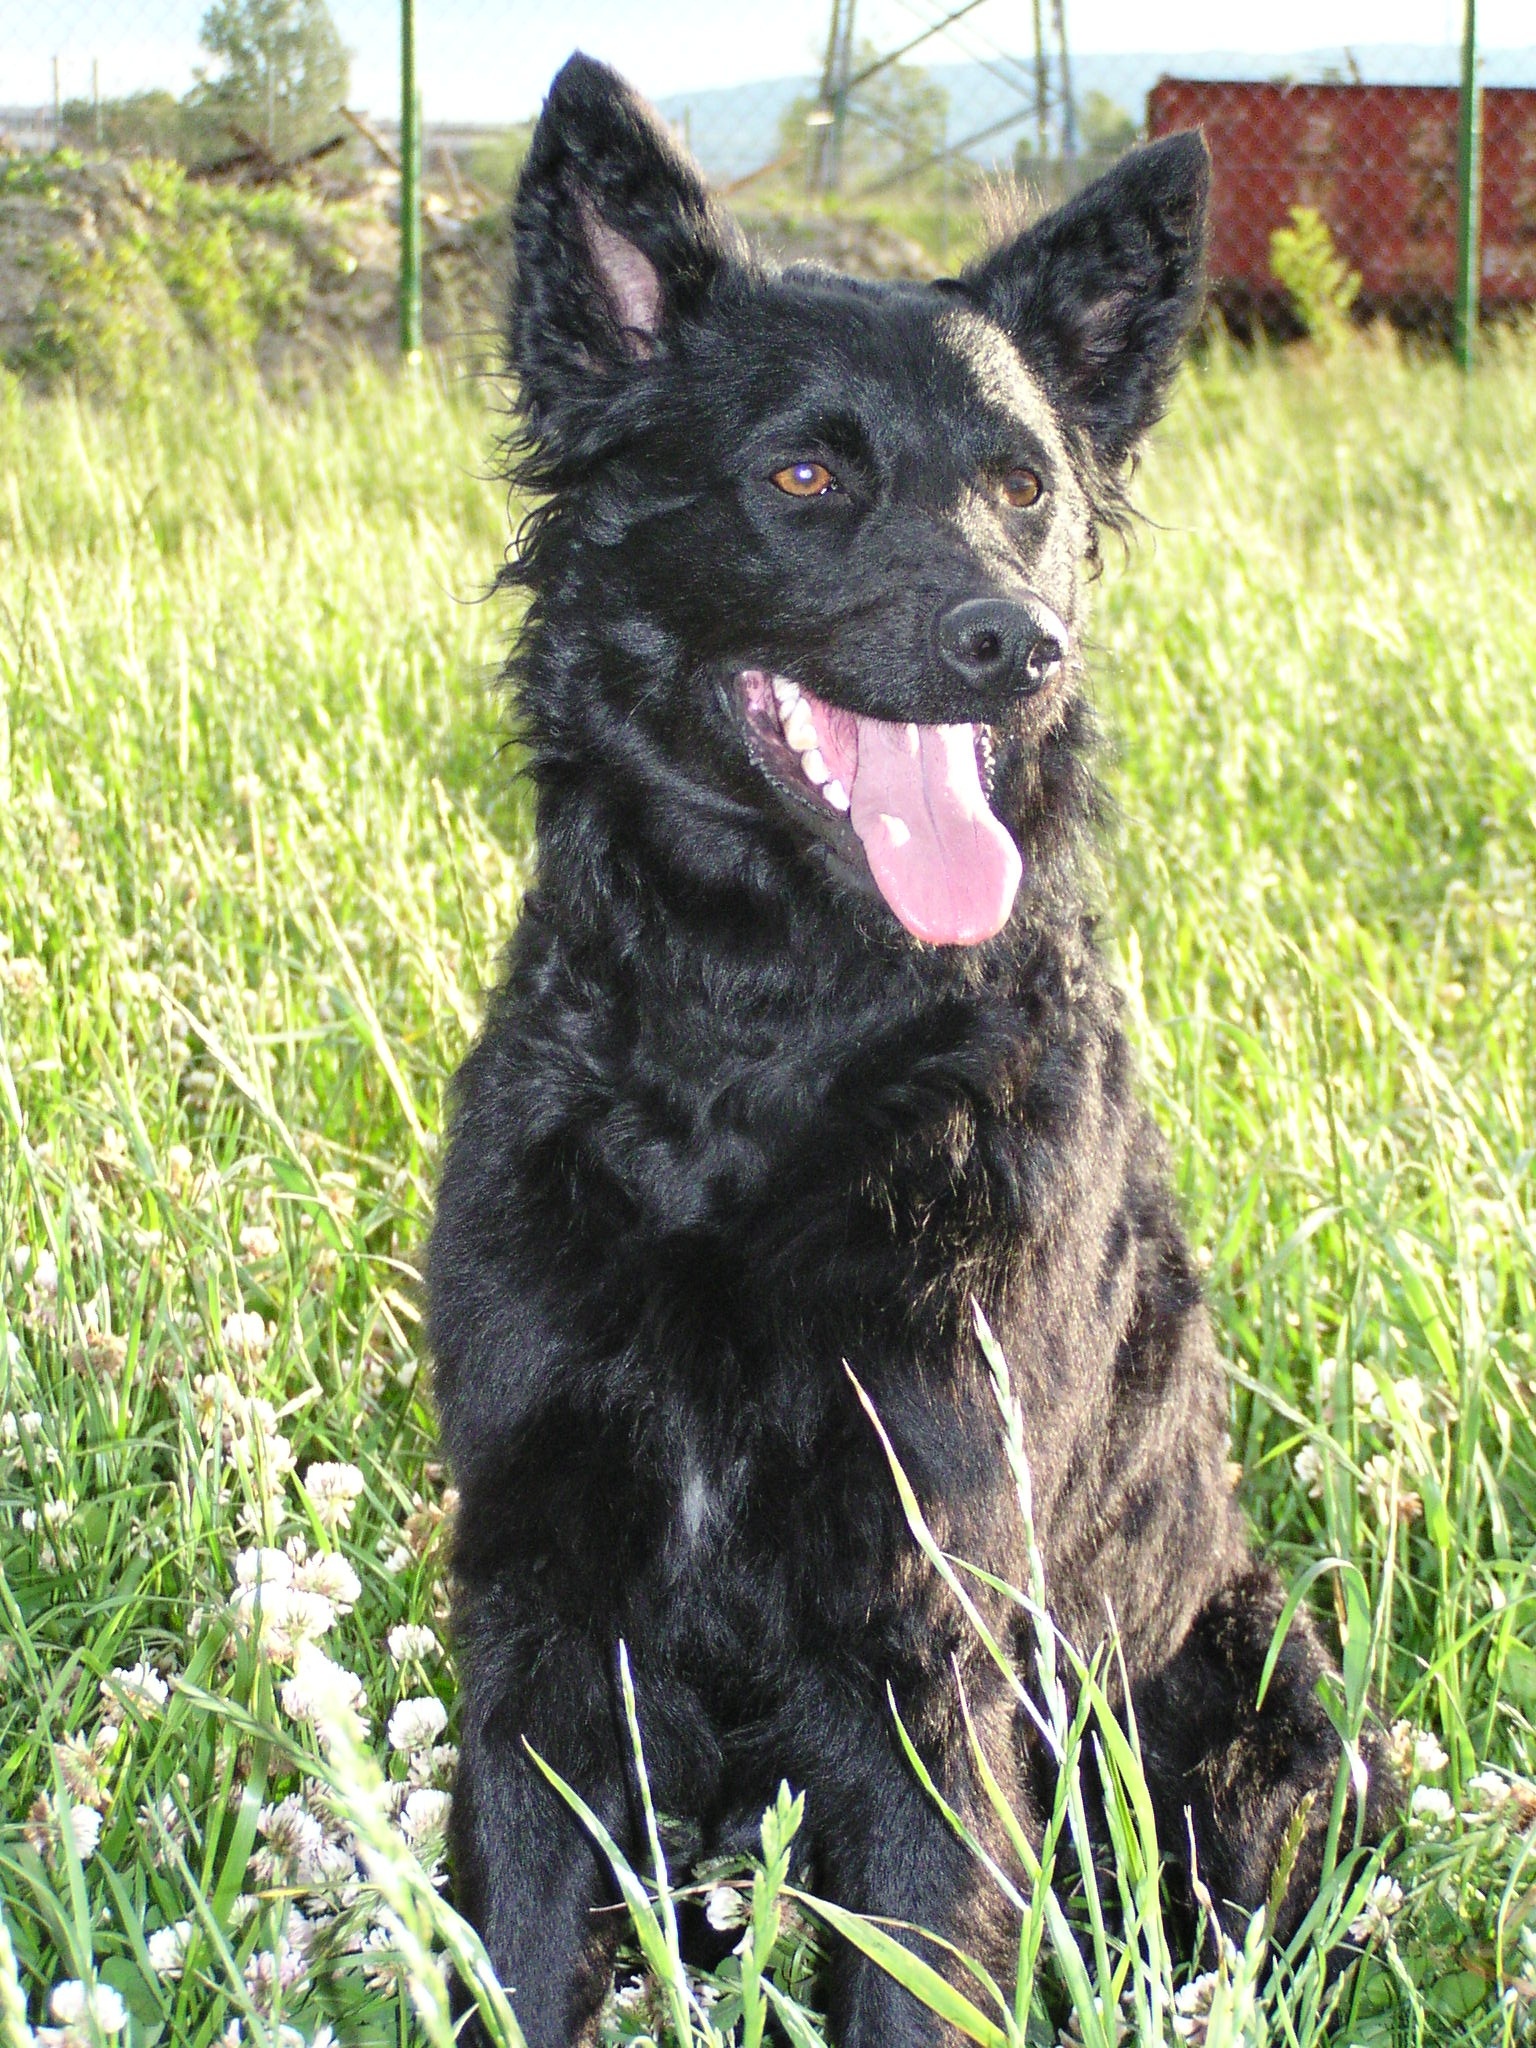
field, dog, animal, canine, looking, sitting, mammal, croatia, vertebrate, sheepdog, dog breed, smart, working dog, belgian shepherd, dutch shepherd dog, karelian bear dog, dog like mammal, carnivoran, dog breed group, dog crossbreeds, norwegian elkhound, east european shepherd, lapponian herder, tervuren, schipperke, mudi